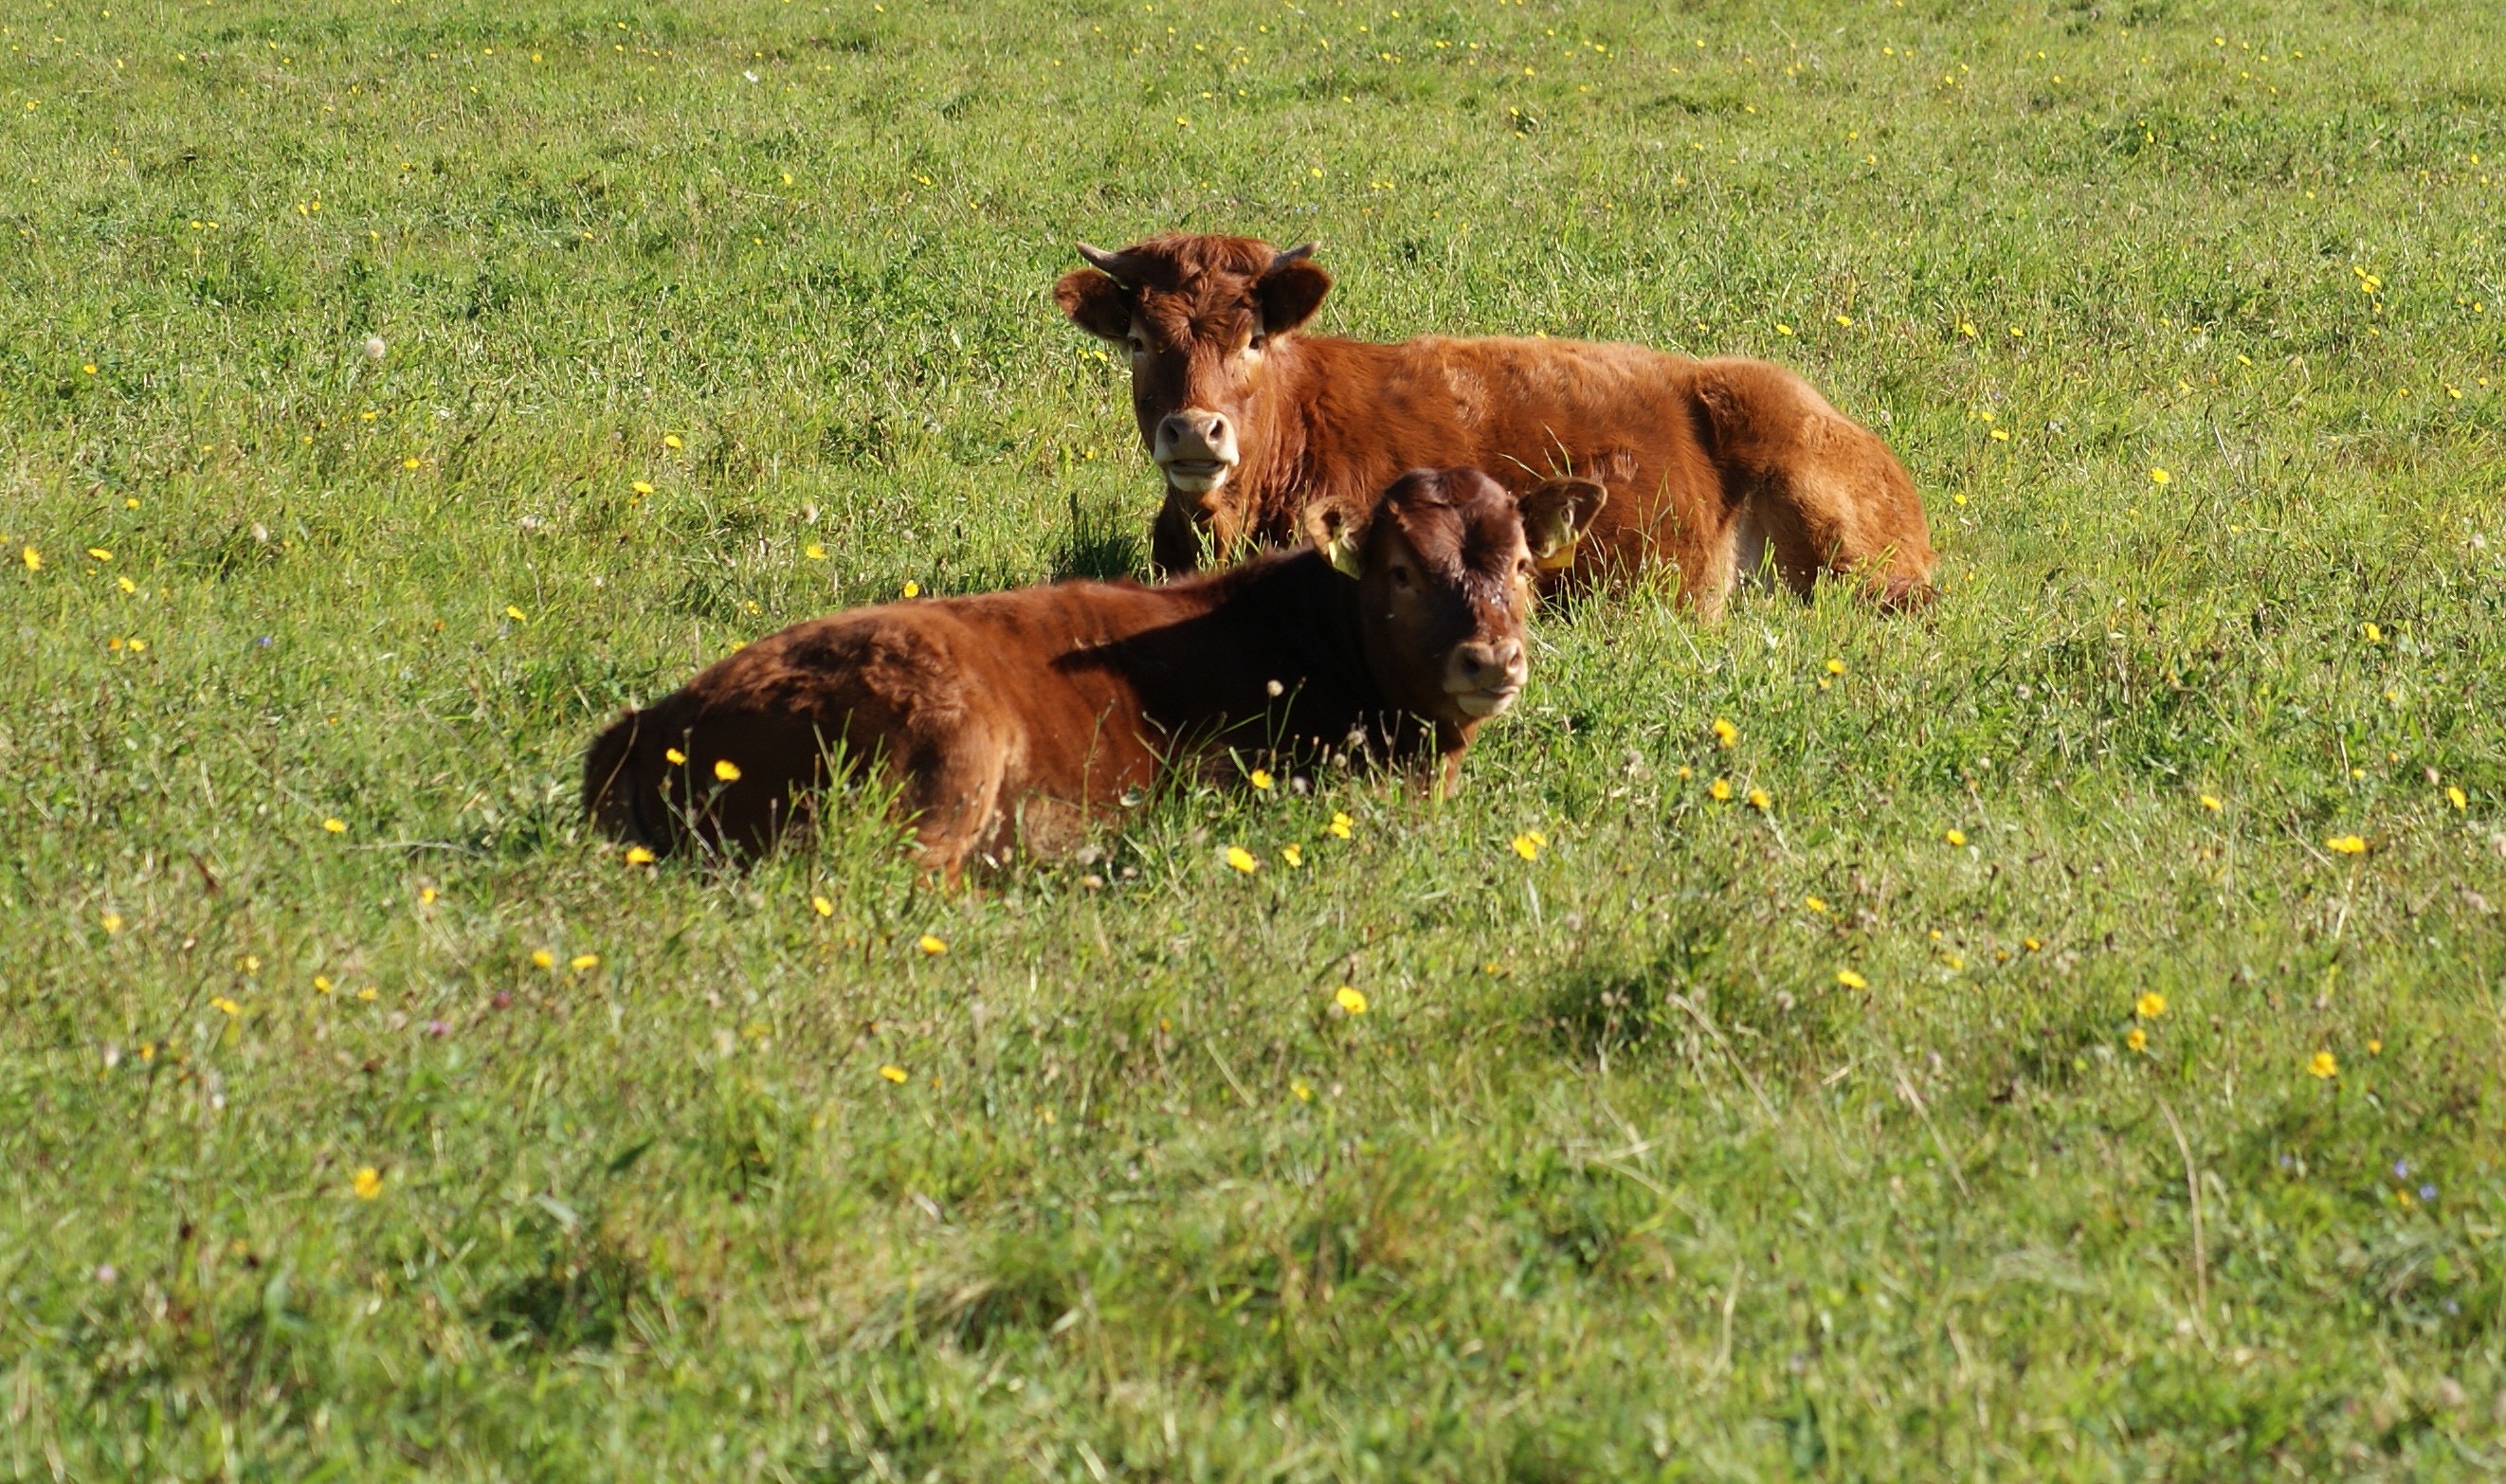
grass, prairie, dog, animal, cattle, pasture, mammal, cows, mammals, vertebrate, setter, irish setter, dog like mammal